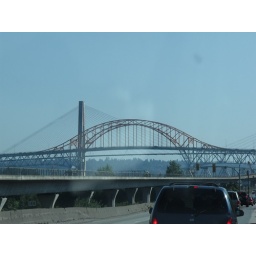
patulo bridge b.c, in front is the sky train bridge from scott road to wesminster station.